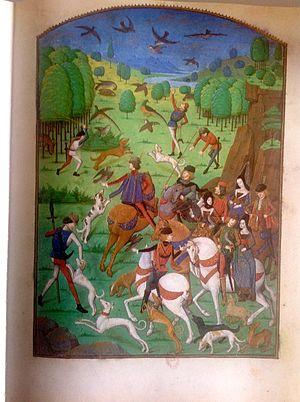
Pierre Choinet - Livre des trois ages
Le Maître de l'Échevinage de Rouen est un maître anonyme enlumineur actif à Rouen entre 1450 et 1485. Il est nommé ainsi d'après les cinq manuscrits qu'il enlumina, entre 1457 et 1480 environ, pour la librairie des échevins de Rouen. On lui trouve aussi le nom Maître du Latini de Genève, d'après ses illustrations d'un manuscrit de Brunetto Latini conservé à Genève.